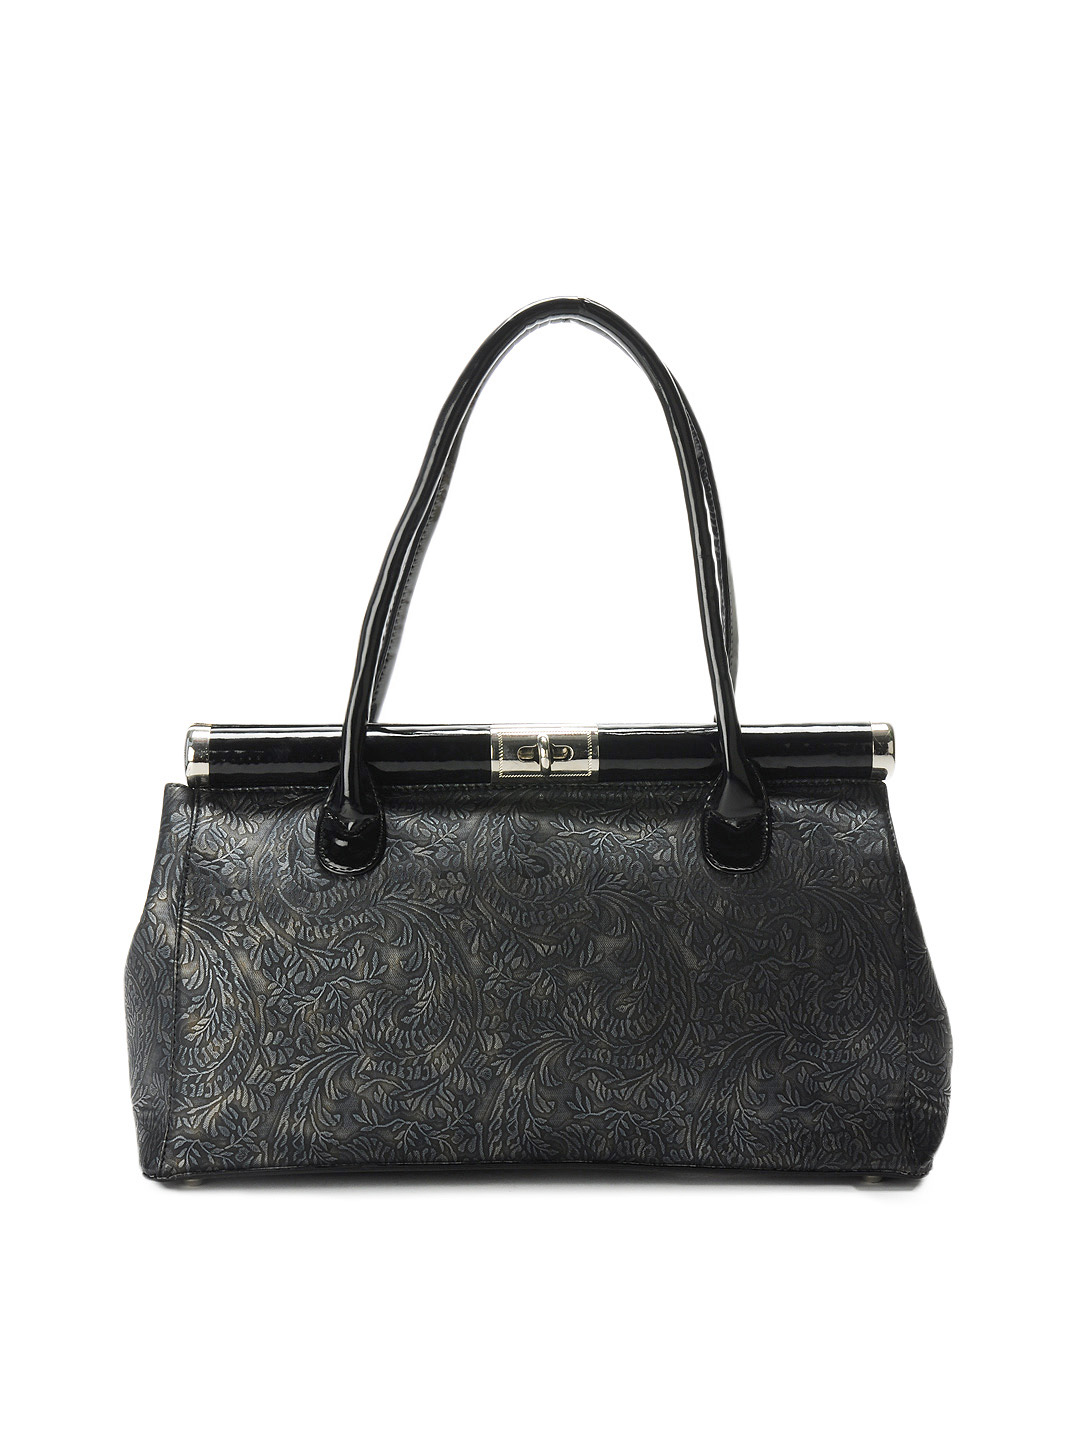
Rocia Women Black Handbag
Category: Accessories / Bags / Handbags
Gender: Women
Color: Black
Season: Summer 2012
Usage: Casual